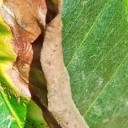
Label: Phoma